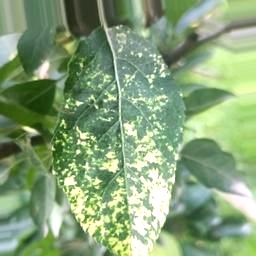
Label: Apple_Mosaic